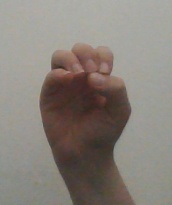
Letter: ha